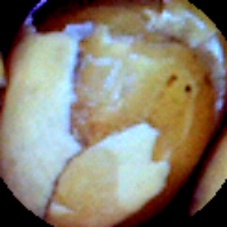
Label: Broken